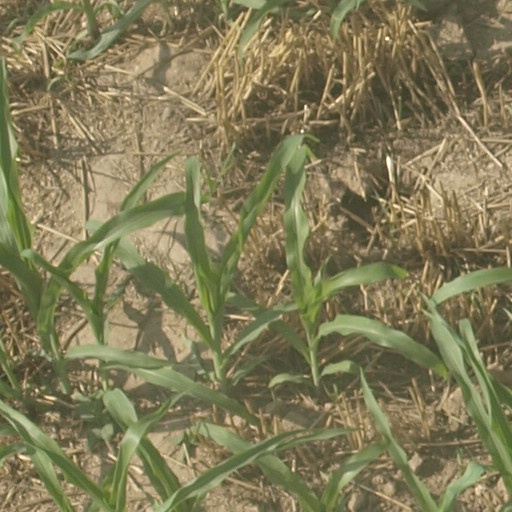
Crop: maize; corn